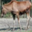
Label: deer